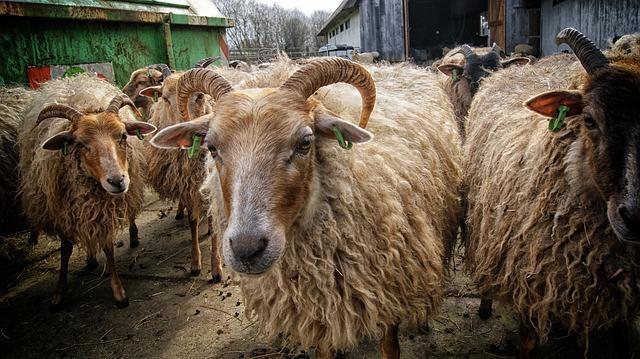
sheep